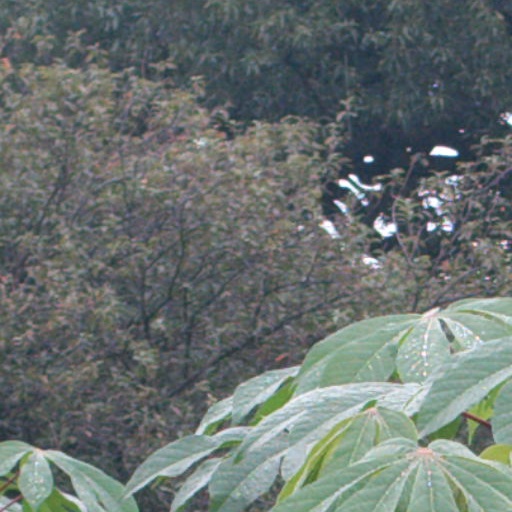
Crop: cassava